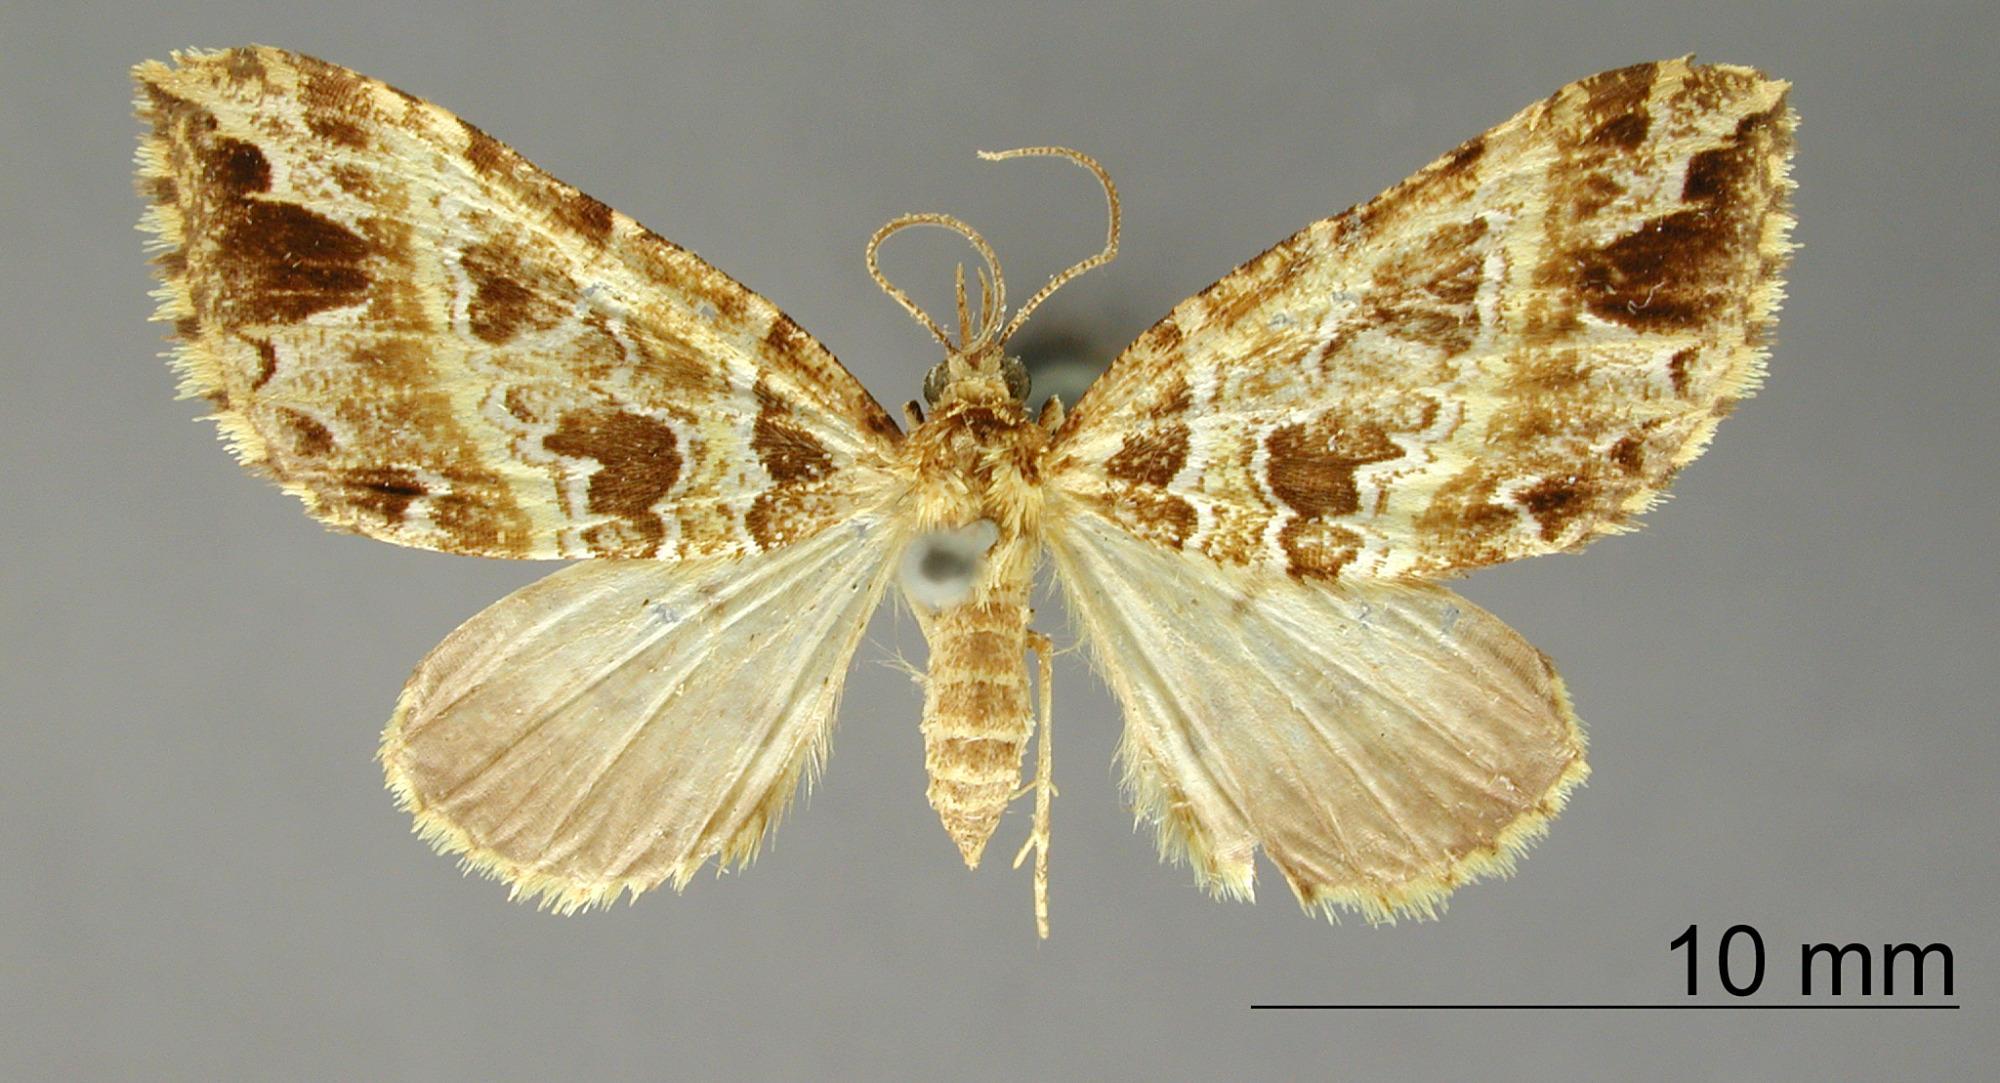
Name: Psaliodes infulata
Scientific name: Psaliodes infulata Schaus, 1912
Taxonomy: Animalia, Arthropoda, Insecta, Lepidoptera, Geometridae, Larentiinae
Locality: Cachi, Costa Rica